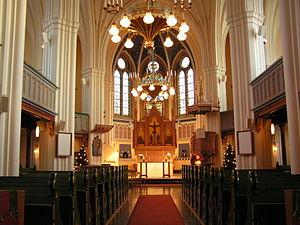
Umeå est une ville située dans le nord de la Suède, sur la côte du golfe de Botnie dans la province historique de Västerbotten, à 600 kilomètres au nord de Stockholm. Avec 79 594 habitants, c'est la 12ᵉ plus grande ville de Suède, et la plus grande ville de toute la moitié nord de la Suède ce qui lui vaut parfois le surnom de capitale du Norrland, titre disputé par Sundsvall. C'est le chef-lieu de la commune d'Umeå ainsi que du comté de Västerbotten.